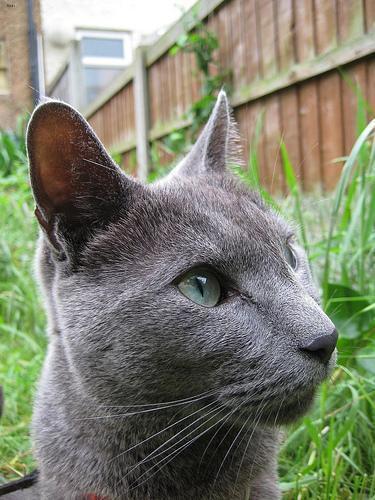
Russian Blue